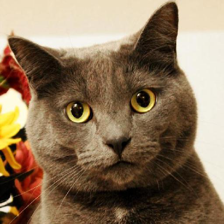
Label: animals